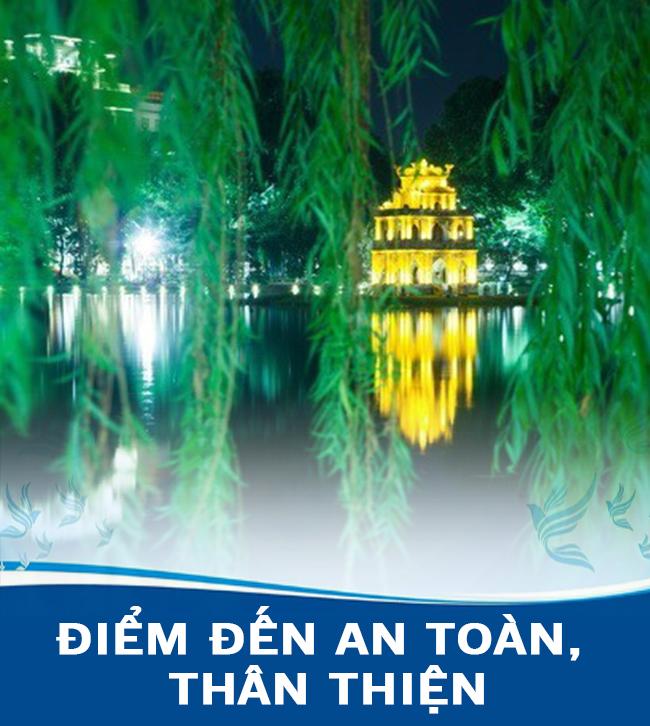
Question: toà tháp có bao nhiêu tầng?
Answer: toà tháp có ba tầng